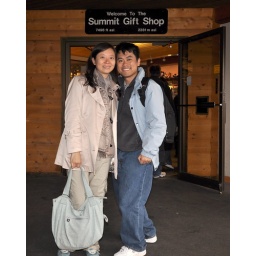
Frankly the sign over the door was more interesting than the chintzy souvenirs they were selling inside.